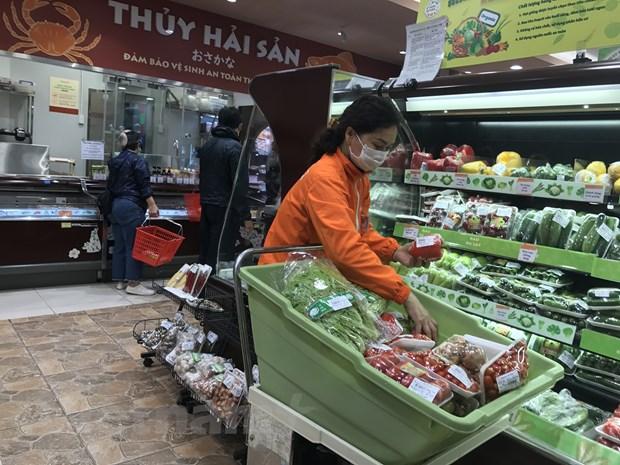
có một người phụ nữ mặc áo khoác màu cam và đeo khẩu trang màu trắng